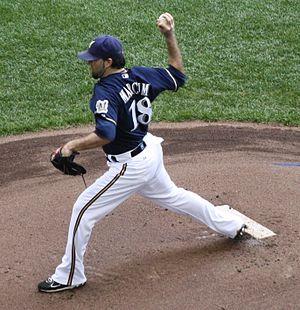
Shaun Michael Marcum est un lanceur droitier de baseball qui évolue dans les Ligues majeures pendant 9 saisons, de 2005 à 2015.